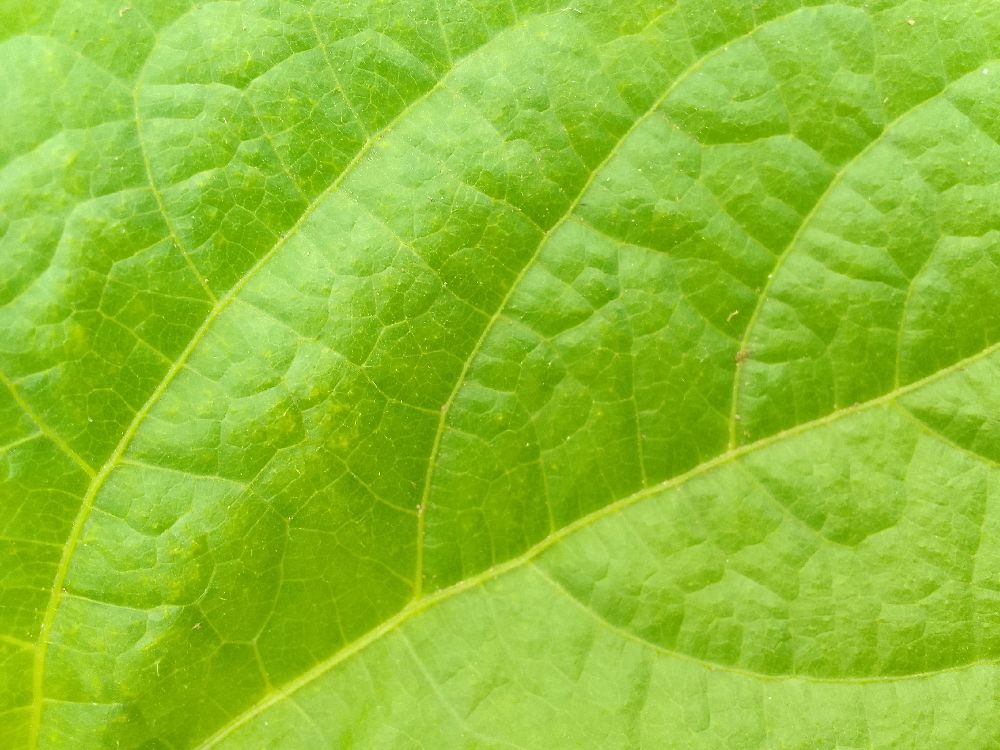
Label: healthy